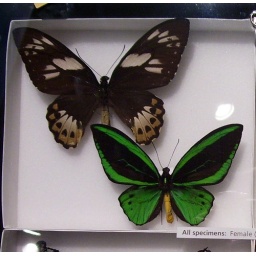
from a display on sexual dimorphism in insects, the female is to the right, the male to the left